Proclamation to the inhabitants of the former Grand Duchy of Lithuania

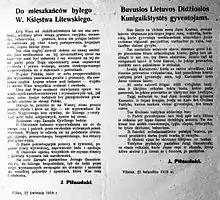
Piłsudski's bilingual proclamation "To the Inhabitants of the Former Grand Duchy of Lithuania" (April 22, 1919)

The Proclamation to the Inhabitants of the Former Grand Duchy of Lithuania was a bilingual proclamation, formulated by Józef Piłsudski and distributed mainly in Vilnius (Wilno) on April 22, 1919. The proclamation was printed in the Polish and Lithuanian languages after Polish forces captured Vilnius in the Vilna offensive during the Polish–Soviet War. It was a statement of Piłsudski's political intentions, and contained a blueprint for his Międzymorze federation. The declaration was sharply criticized by both Polish and Lithuanian nationalists.